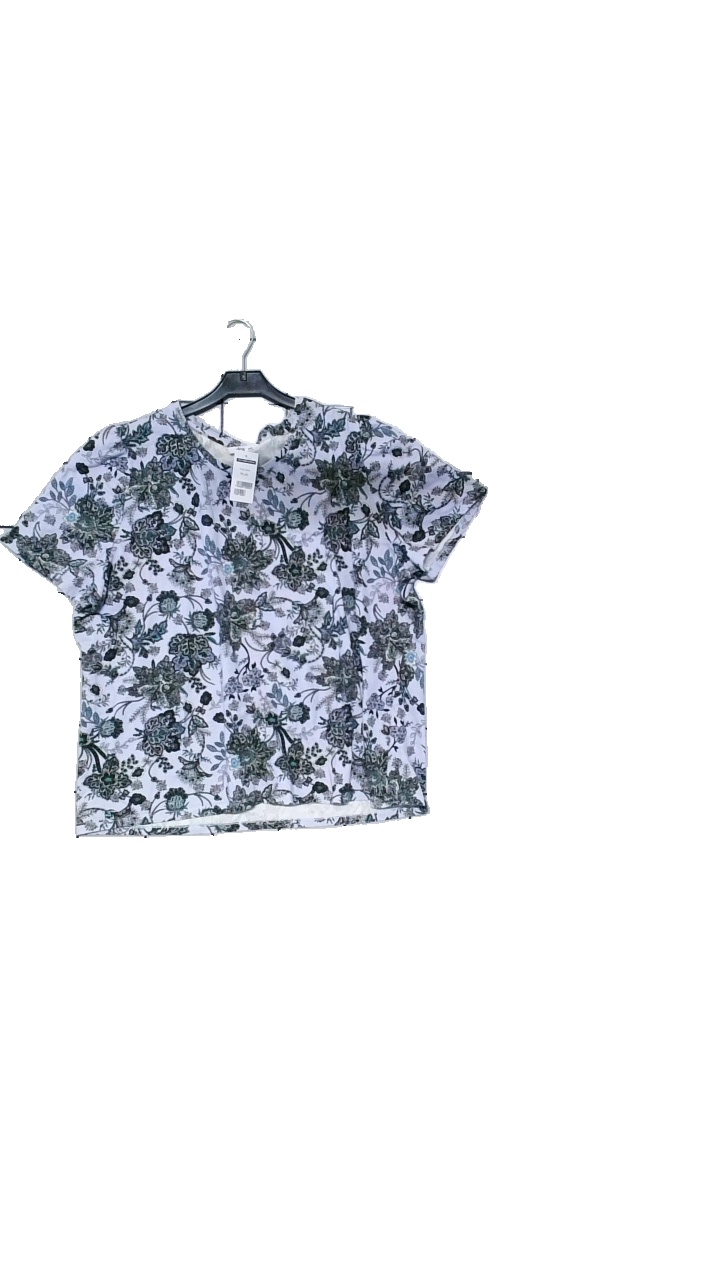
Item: Top (Ladies)
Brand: Ellos
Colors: Multicolor, Blue, Green, Black
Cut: Regular
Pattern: Geometric print
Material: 95% cotton, 5% elastane
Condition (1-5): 4
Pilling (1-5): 4
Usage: Reuse
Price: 50-100